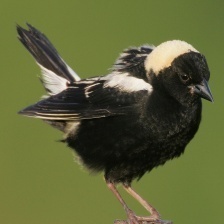
Species: BOBOLINK
Scientific name: DOLICHONYX ORYZIVORUS